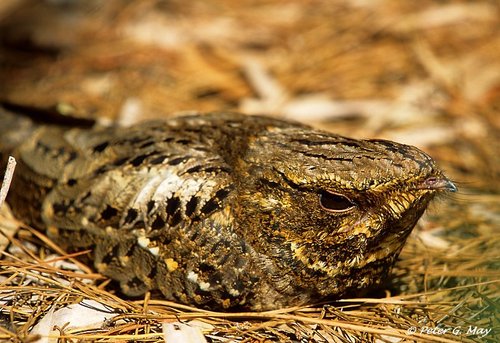
this bird looks prehistoric with a tiny beak and feathers that look as though they've been bronzed.
this is a brown and black spotted bird with a small pointy beak.
this is a a bird that kind of resembles a rock, with sandy colors rocky colors, and an extremely small beak.
this bird is colored in earthy brown tones and has a very short and small beak.
brown and black and white speckled bird with large eyes offset from very small bill.
this bird has a tan, brown, and yellow multicolored appearance with low set eyes and a very short, pointed bill.
this bird is brown with black and has a very short beak.
a bird with a rather small beak, yellow and brown colorings and a bit of black here and there.
this bird resembles a reptile with its flat head and super short bill.
this bird is brown with white and has a very short beak.
Species: Chuck Will Widow